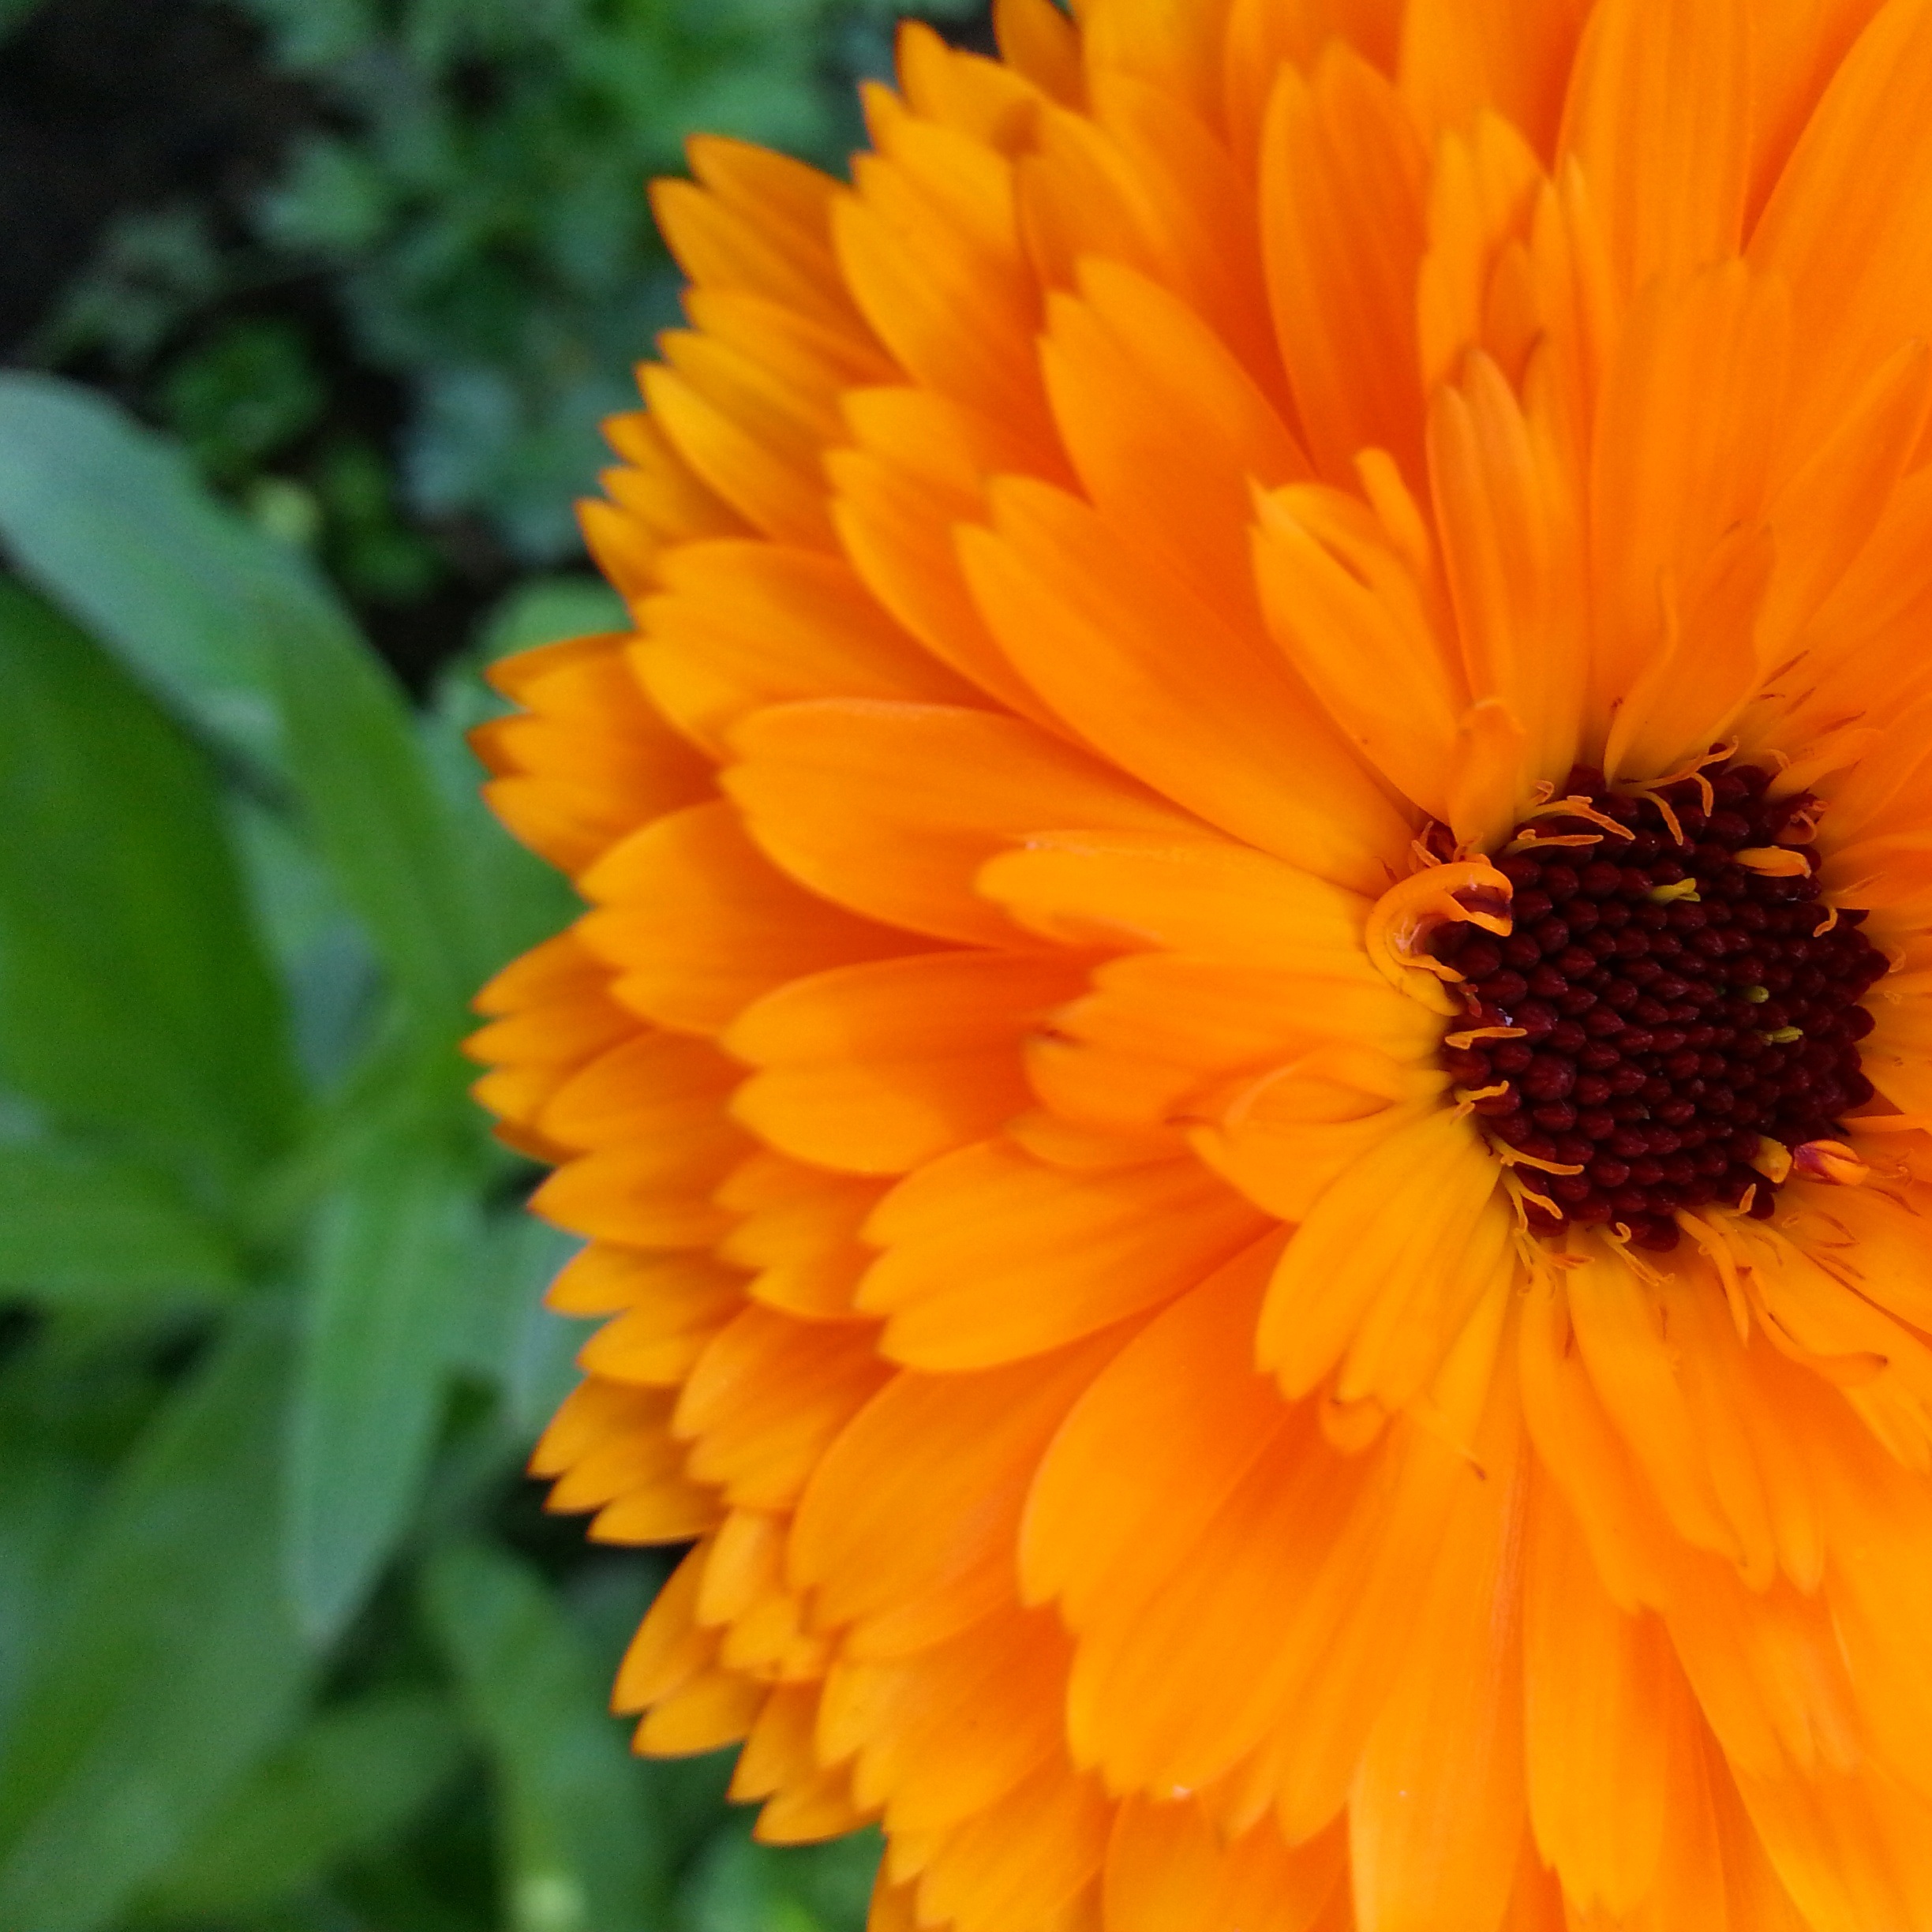
nature, plant, flower, petal, bloom, herb, macro, yellow, garden, closeup, flora, flowers, flower bed, petals, decorative, beautiful, dacha, nectar, macro photography, ornamental plant, summer flowers, orange flower, garden flower, beautiful flower, flowering plant, daisy family, calendula, annual plant, land plant, blanket flowers